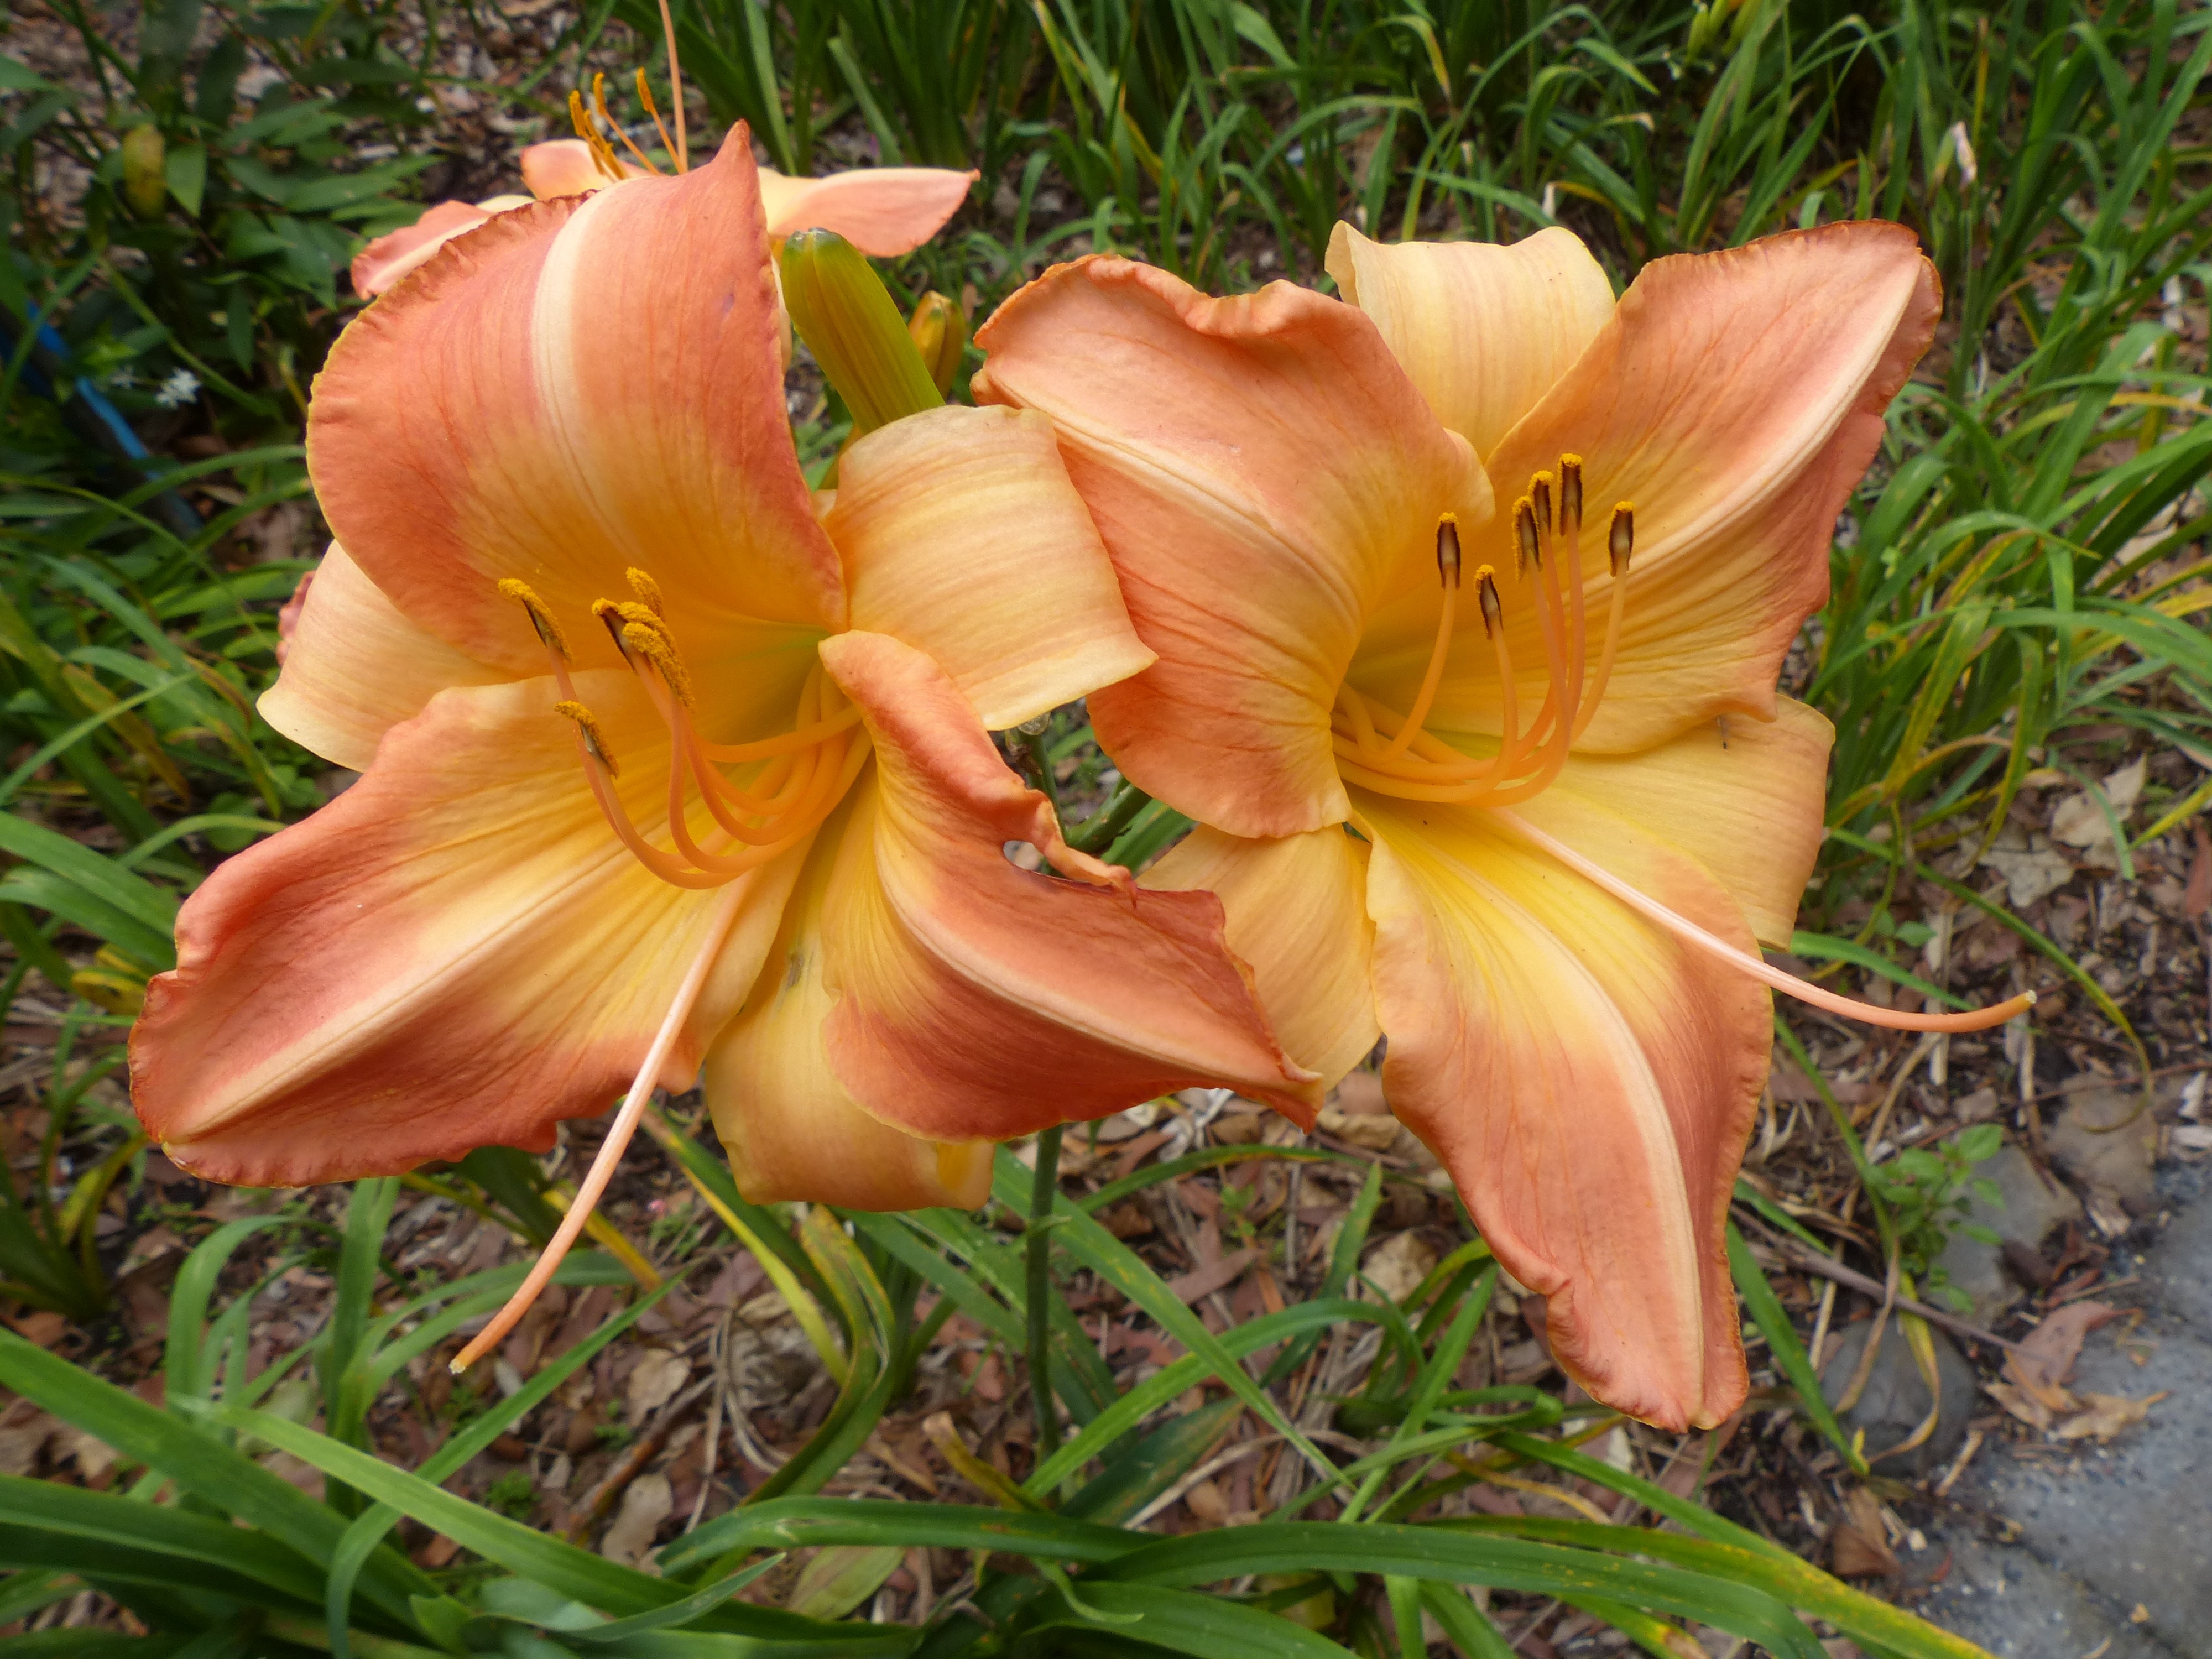
growth, plant, bunch, flower, petal, floral, wild, orange, fresh, couple, blooming, two, plants, greenery, flowers, leaves, leafy, gardening, decorative, bright, blossoms, growing, lilies, grounds, gardens, ornamental, delicate, lily, blooms, flowering, daylily, grasses, lands, flowering plant, orange lily, land plant